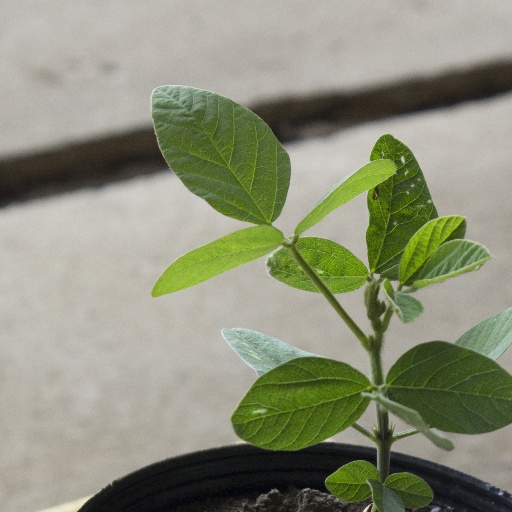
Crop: soybean